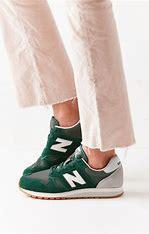
Brand: New
Model: Balance 520